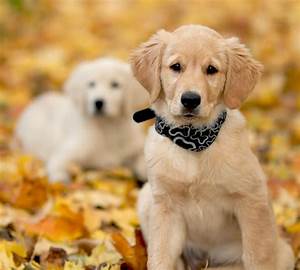
Label: dog